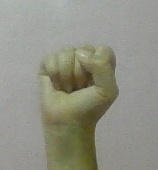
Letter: saad